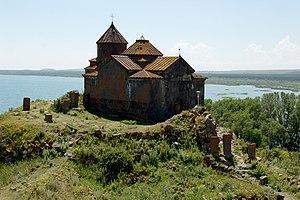
Le Gegharkunik, Gégharkounik ou Gélarkounik est un marz de l'Arménie situé au nord-est du pays, dont la capitale est Gavar. Il est bordé à l'est par l'Azerbaïdjan, au sud par le marz de Vayots Dzor, à l'ouest par ceux d'Ararat et de Kotayk, et au nord par celui de Tavush. C'est au cœur de cette région que s'étend le lac Sevan, le plus grand d'Arménie.